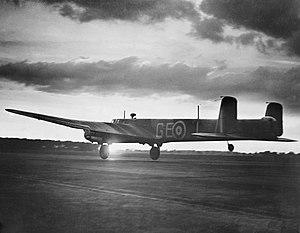
La section des atterrissages et des parachutages est une organisation de l'armée de l'ombre, pendant la Seconde Guerre mondiale.